Cornell University pumpkin prank

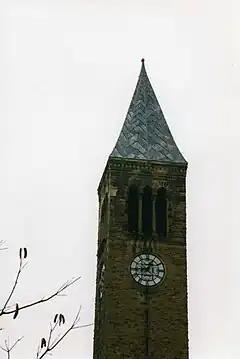
The pumpkin atop McGraw Tower in November 1997

In October 1997, a pumpkin was placed on the lightning rod of McGraw Tower at Cornell University in Ithaca, New York. Due to attempts to identify the pumpkin, speculation on how it was placed, and the unknown identity of the culprit, the pumpkin acquired national news coverage as well as a dedicated website with a webcam. It was nicknamed the Great Pumpkin Mystery by some news outlets.